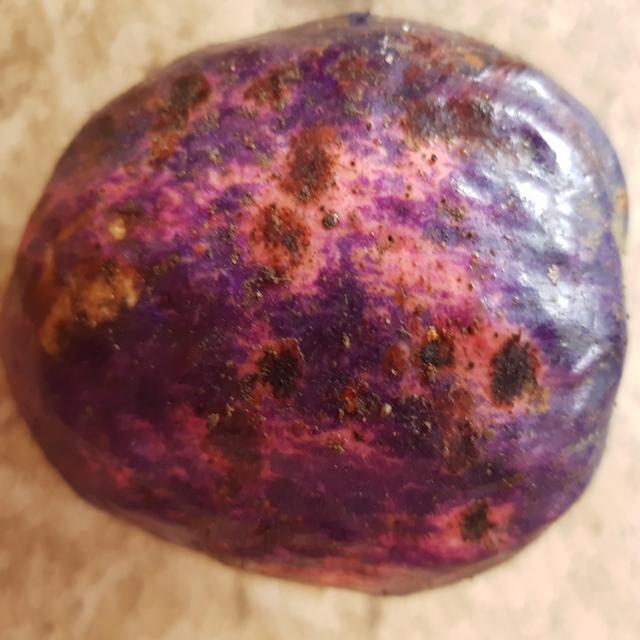
Plum grade: unripe